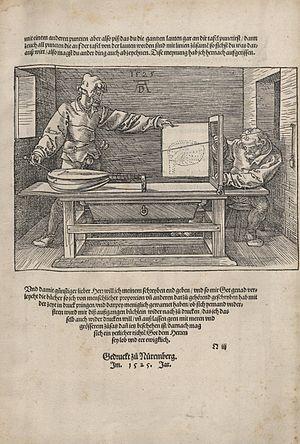
Les Ambassadeurs est un double portrait de Jean de Dinteville bailli de Troyes, seigneur de Polisy et ambassadeur français et Georges de Selve ecclésiastique, érudit et diplomate français, peint par Hans Holbein le Jeune en 1533, actuellement conservé à la National Gallery de Londres. Le tableau est signé et daté en bas à gauche, dans une zone d'ombre : IOANNES HOLBEIN PINGEBAT 1533.